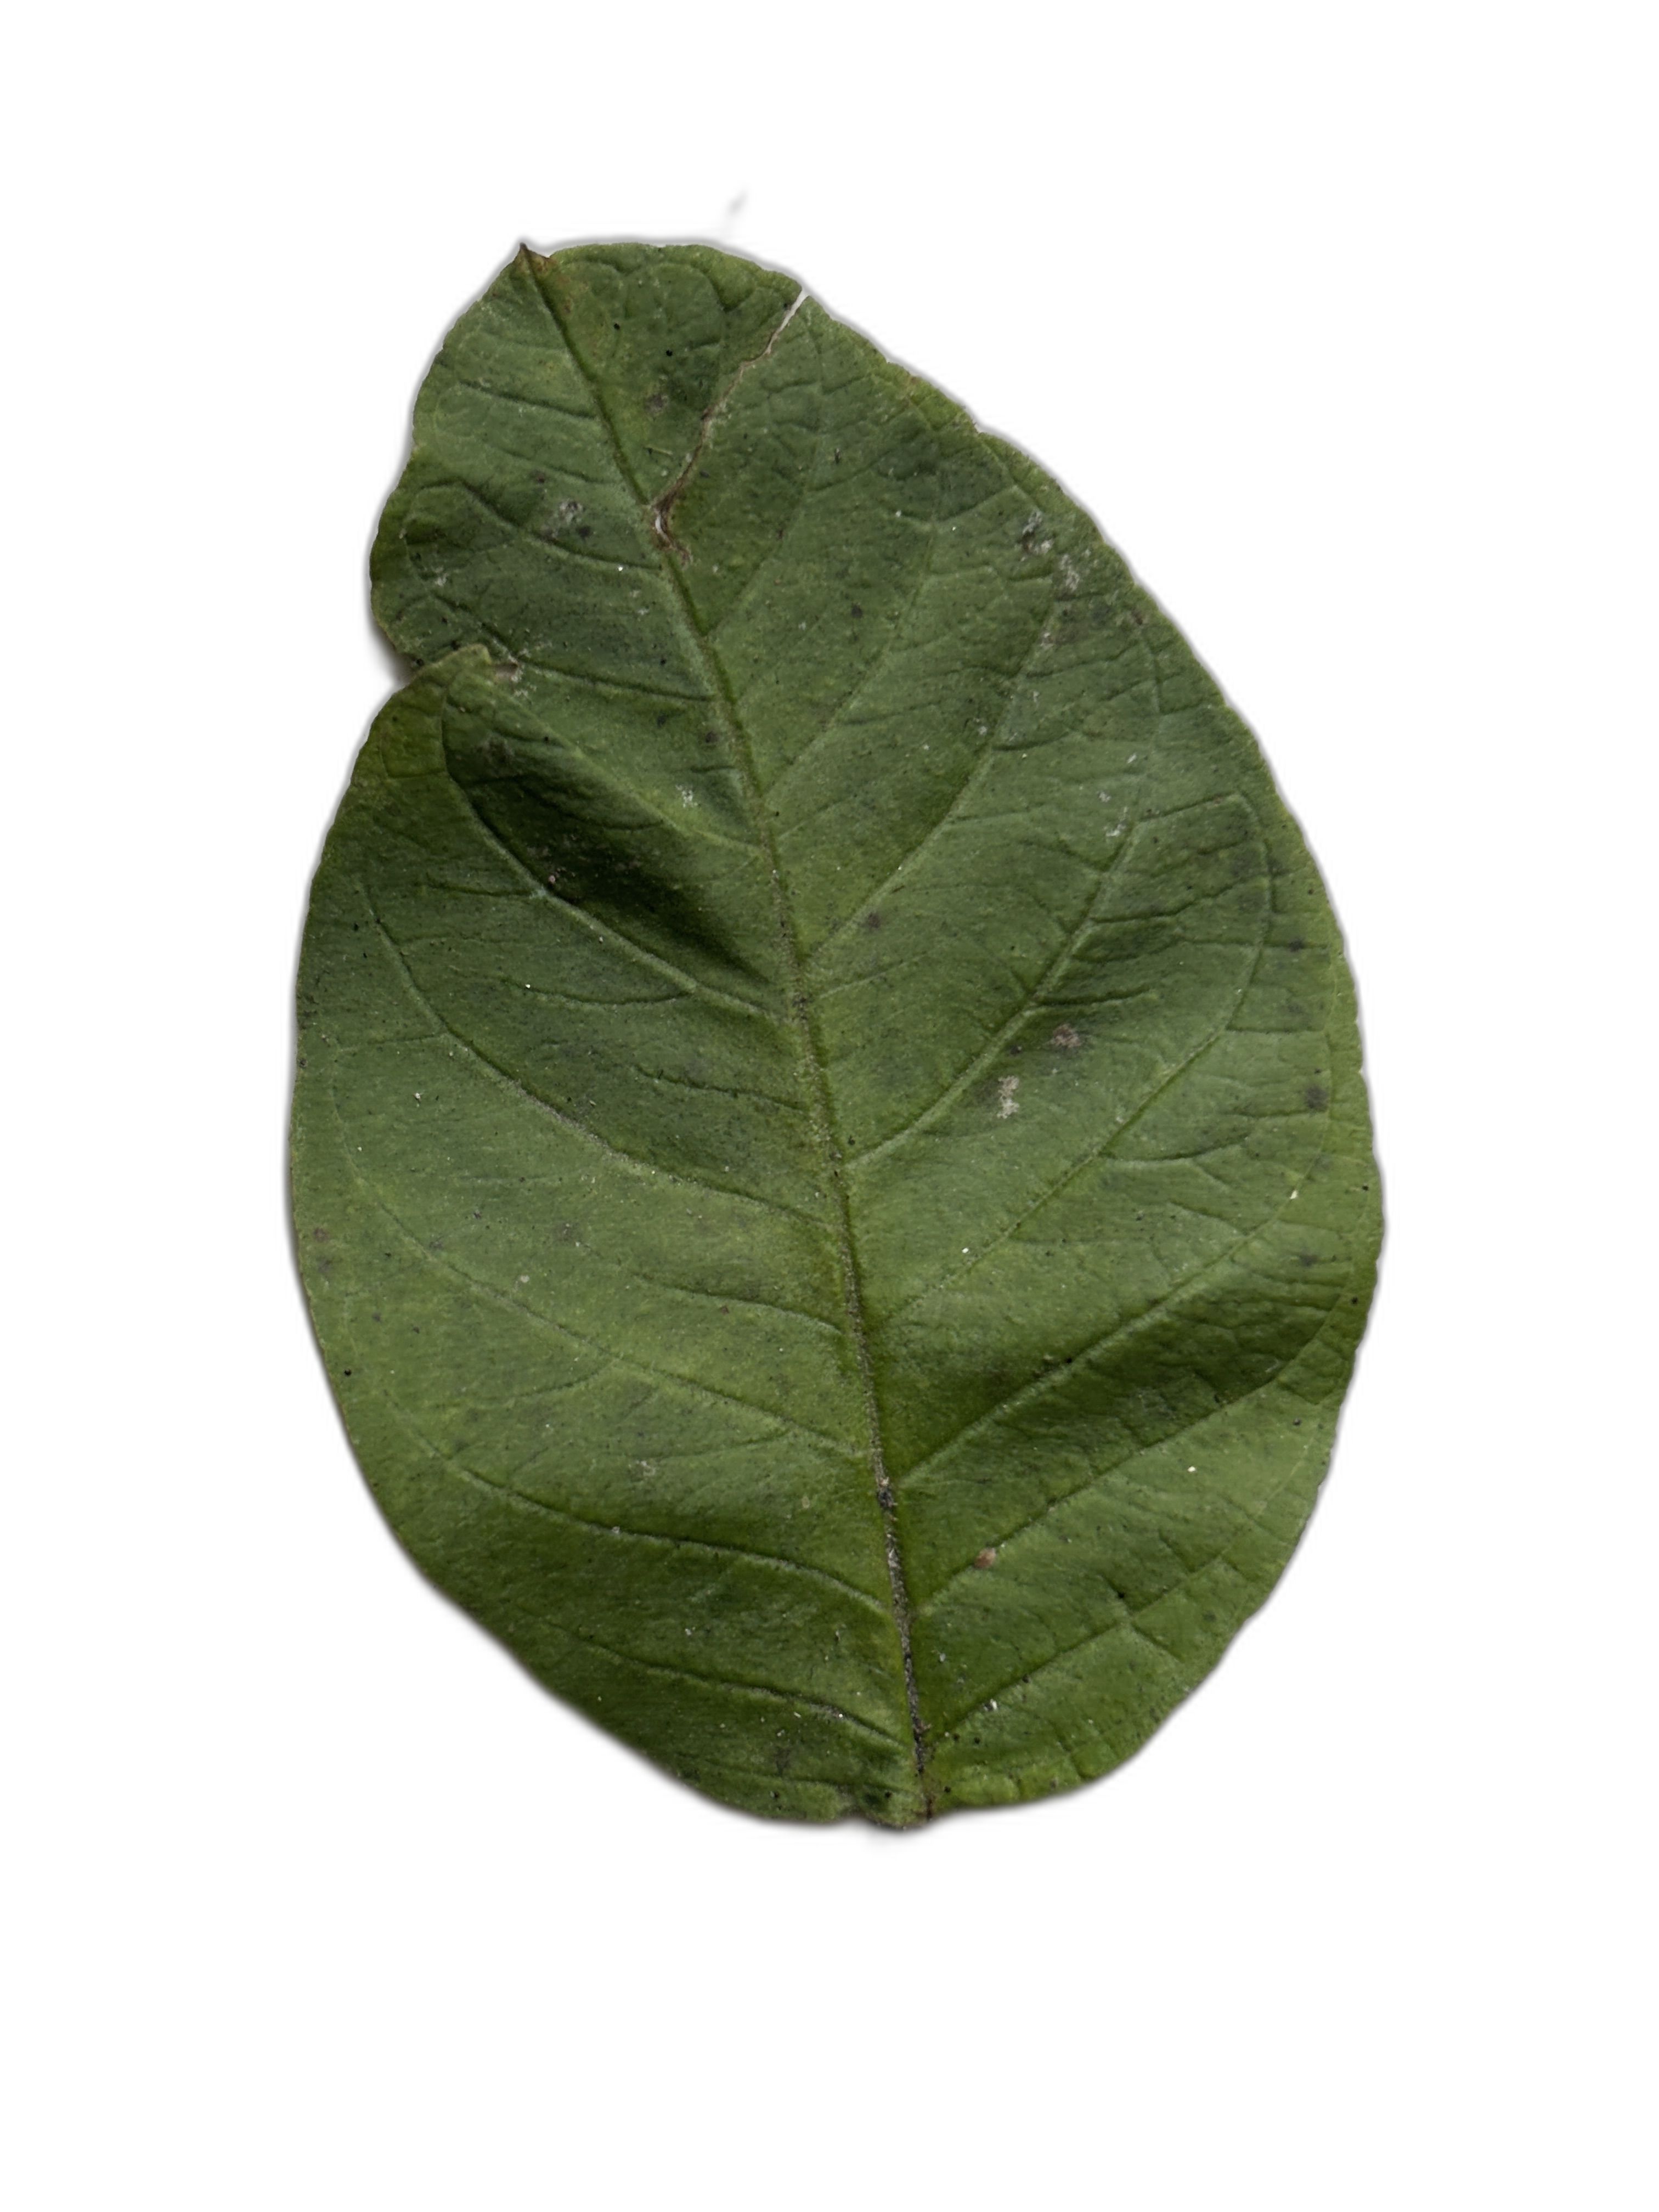
Plant part: leaf
Disease: Healthy